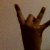
The image shows a hand gesture representing the number 8 in Indian Sign Language.